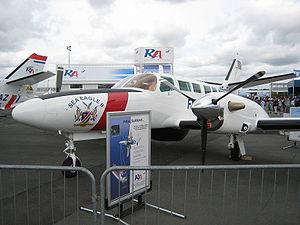
Reims Aviation est une entreprise de construction aéronautique installée à Prunay depuis 1967, à une quinzaine de kilomètres de Reims, dans la Marne.